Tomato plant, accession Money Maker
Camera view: tilt-top (135 deg); turntable rotation: 240 degrees
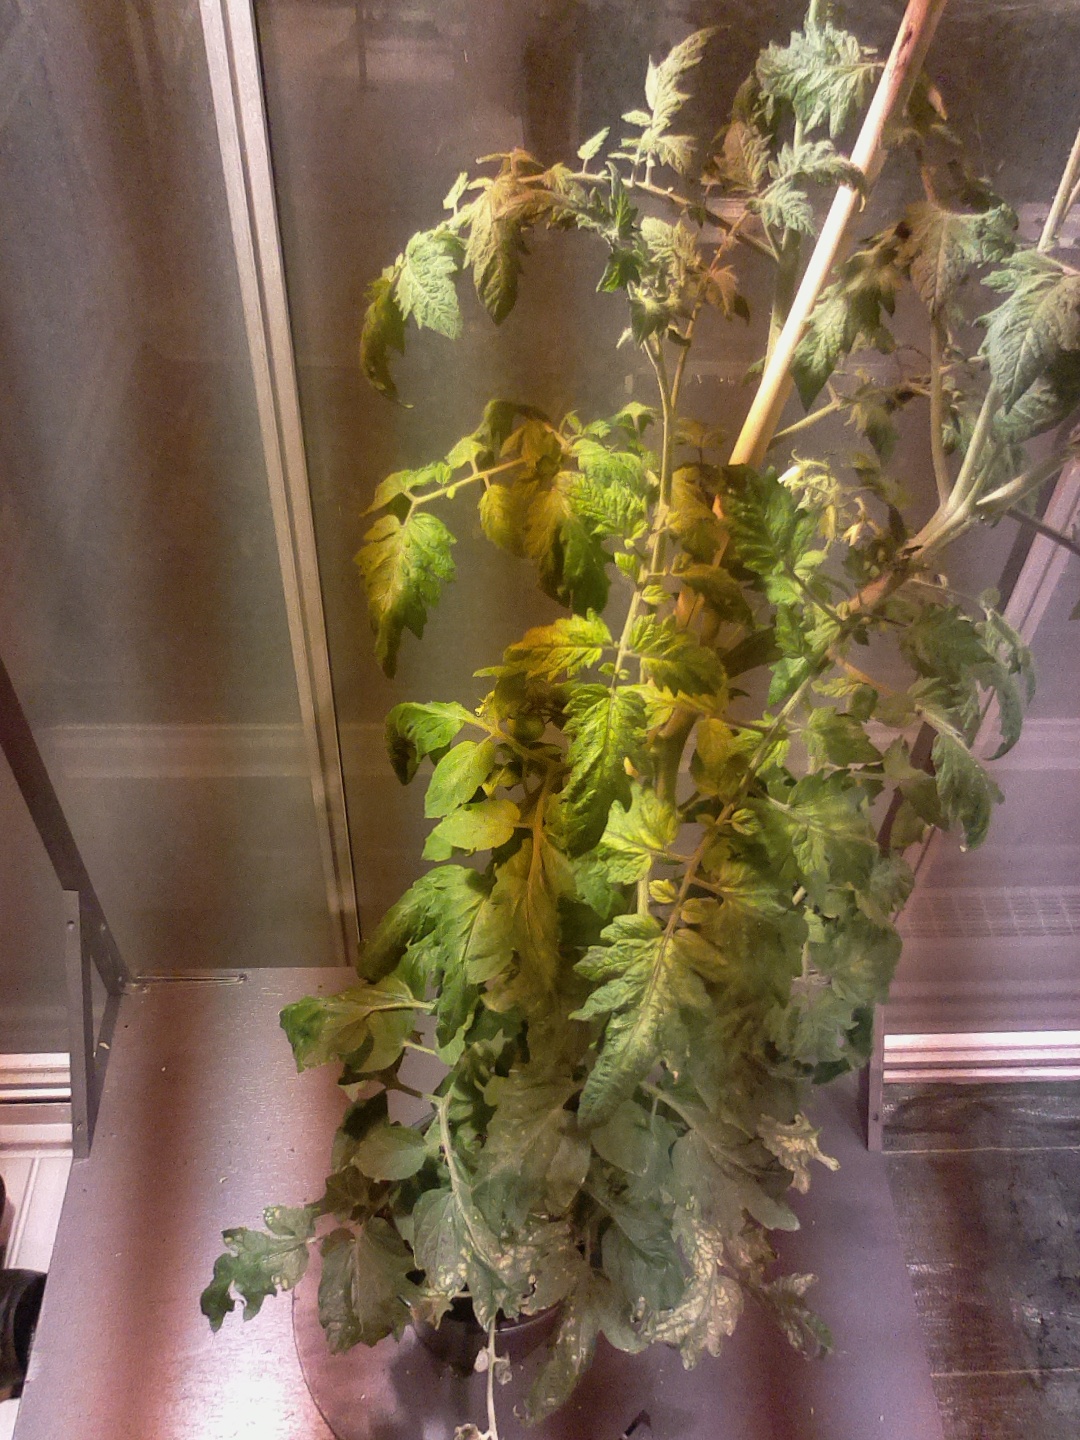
BBCH growth stage 72: 20%-30% of final fruit size